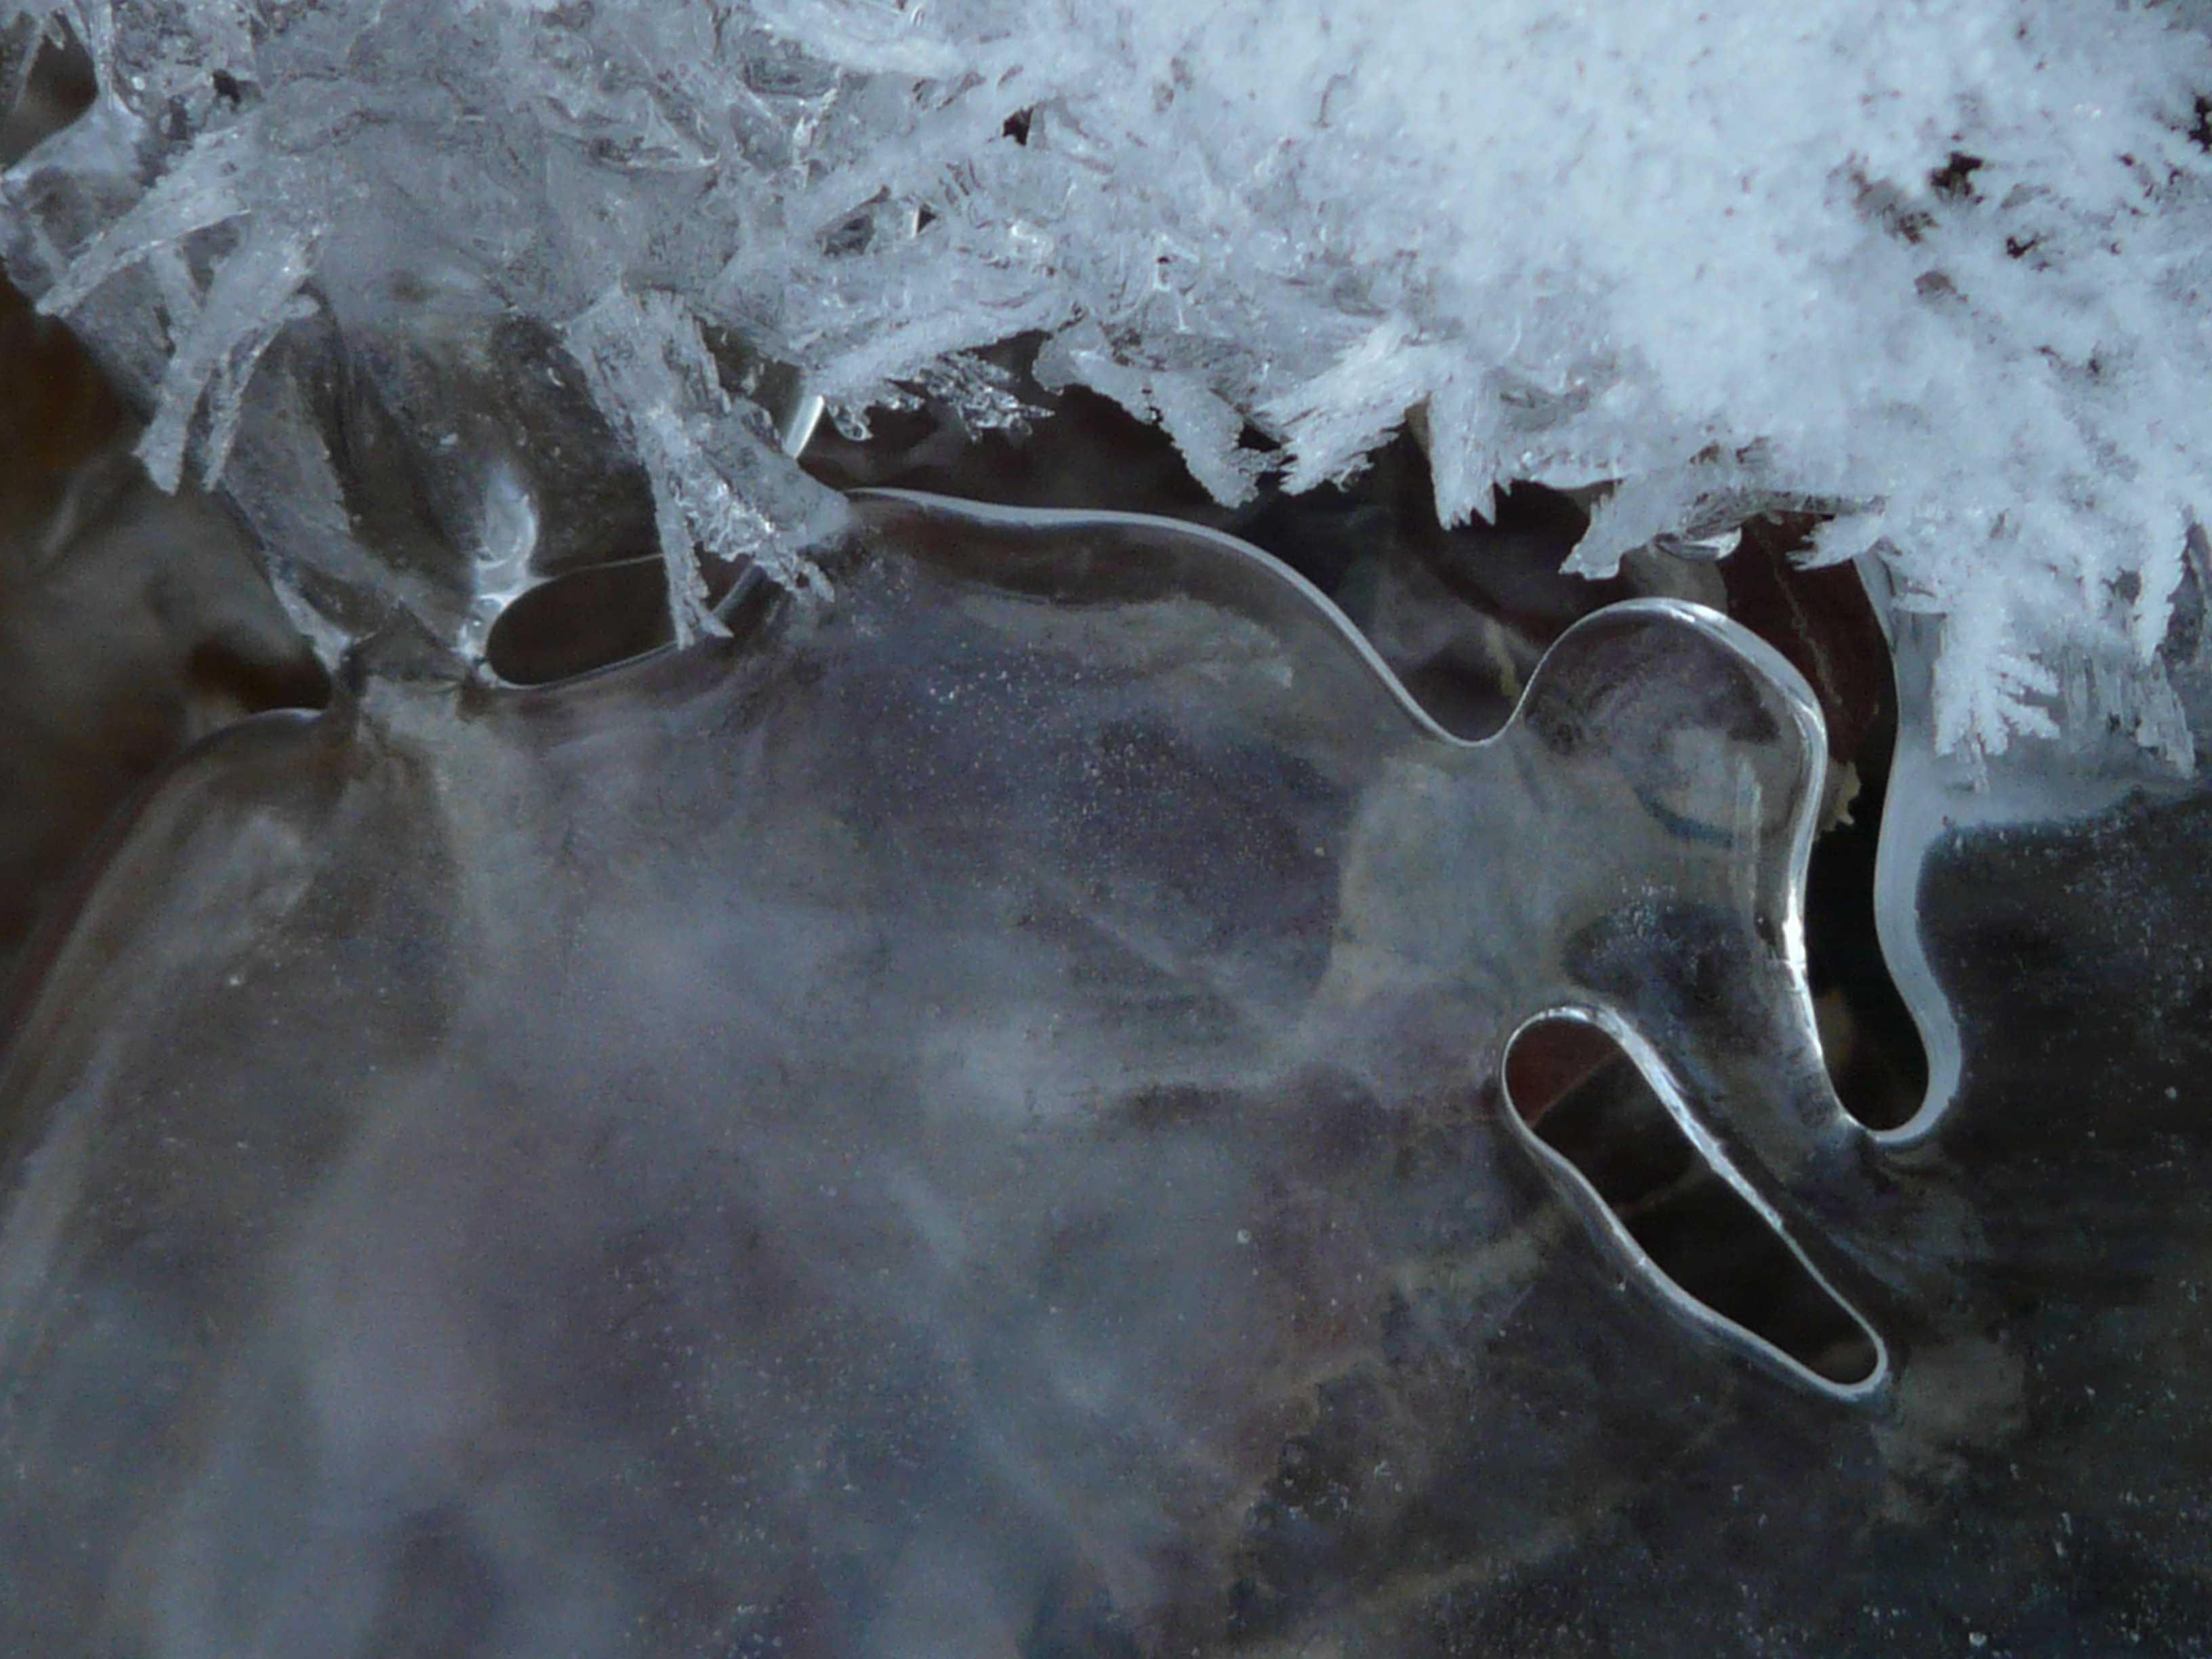
snow, cold, winter, ice, frozen, iced, icy, melting, freezing, eiskristalle, crystals